Netherlands in World War II

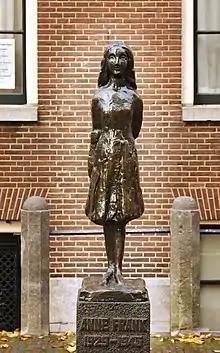
Anne Frank's diary has been translated into some sixty languages since its publication.

Initially, Seyss-Inquart applied the 'velvet glove' approach; by appeasing the population he tried to win them for the National Socialist ideology. That meant that he kept repression and economic extraction as low as possible and tried to co-operate with the elite and government officials in the country. There was also a pragmatic reason since the NSB offered insufficient candidates and had no great popular support. The German market was opened to the Netherlands, and Dutch companies benefited greatly from export to Germany even though, if the goods might be used for German war efforts, such trade might be seen as collaboration. In any case, despite the British victory in the Battle of Britain, many considered a German victory a realistic possibility and that it would therefore be wise to side with the winner. As a result, with the ban on other political parties, the NSB grew rapidly. Although gasoline pumps had been sealed in 1940, the occupation seemed tolerable.